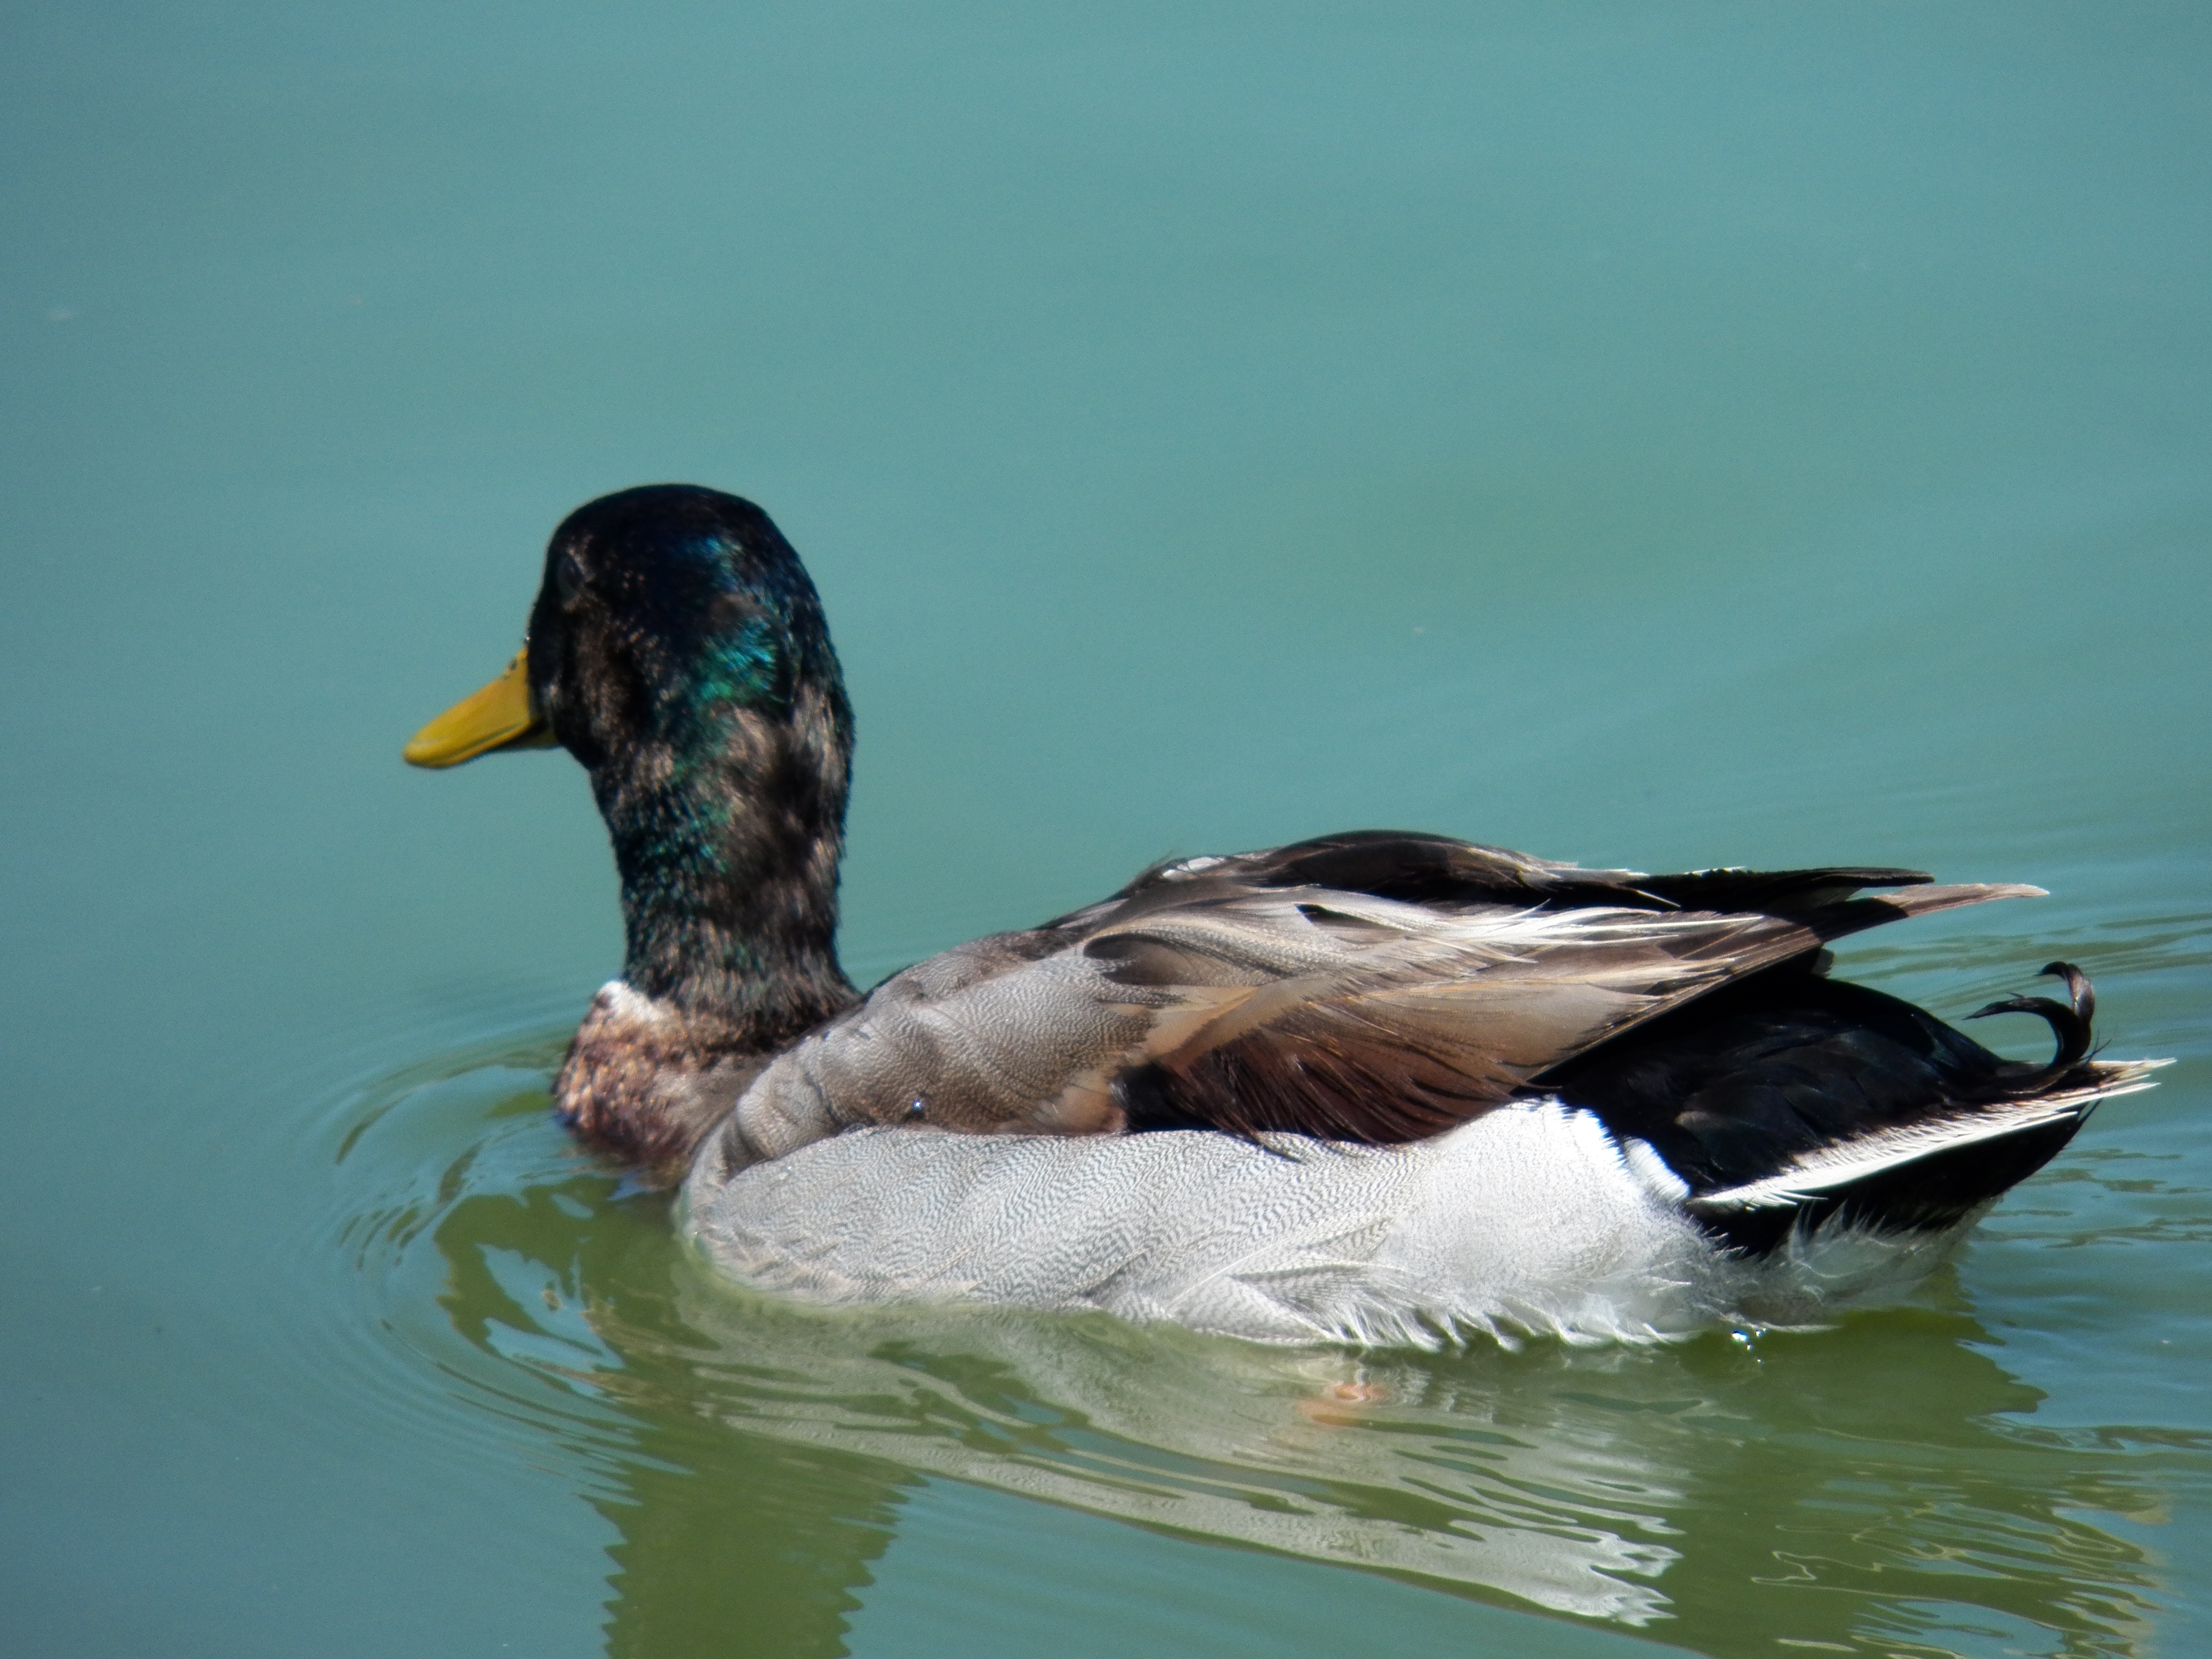
water, nature, bird, wing, pond, wildlife, wild, environment, green, beak, natural, blue, avian, fauna, swimming, duck, vertebrate, waterfowl, water bird, mallard, canard, mergus, mallard duck, ducks geese and swans, seaduck